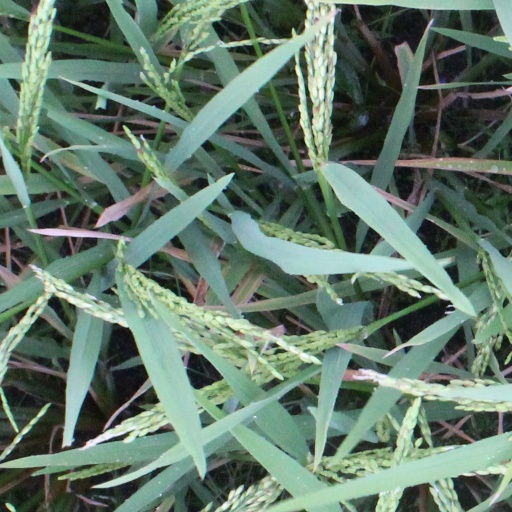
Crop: rice